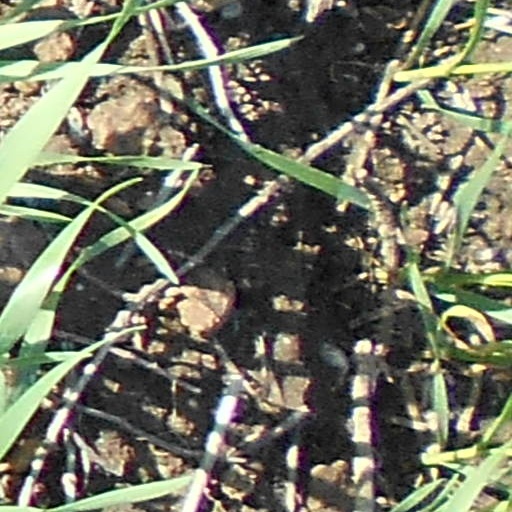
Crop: wheat